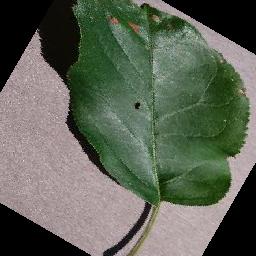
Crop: apple
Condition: black_rot